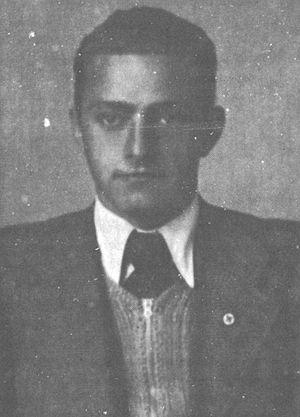
Siegfried Seidl était un officier de carrière autrichien et commandant du camp de concentration de Theresienstadt pendant la Seconde Guerre mondiale. Il a également opéré comme médecin SS au camp de Bergen-Belsen et comme officier d'état-major d'Adolf Eichmann. Après la guerre, en 1947, il est jugé en Autriche et condamné à mort pour crimes de guerre.